Party of the Poor (Mexico)

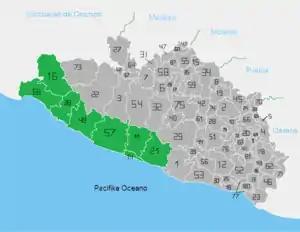
Guerrero's Costa Grande region. Atoyac de Álvarez denoted by "11".

The Party of the Poor was founded in 1967 in the Mexican state of Guerrero as a political organization. This took place in the context of the Dirty War's first beginnings, a conflict between the Institutional Revolutionary Party government and various urban and rural left-wing movements which would last roughly between the Tlatelolco massacre in October 1968 and the late 1970s, and a long period of social unrest in the country. In terms of armed conflict the PdlP was preceded by groups like the People's Guerrilla Group (1963–1965).